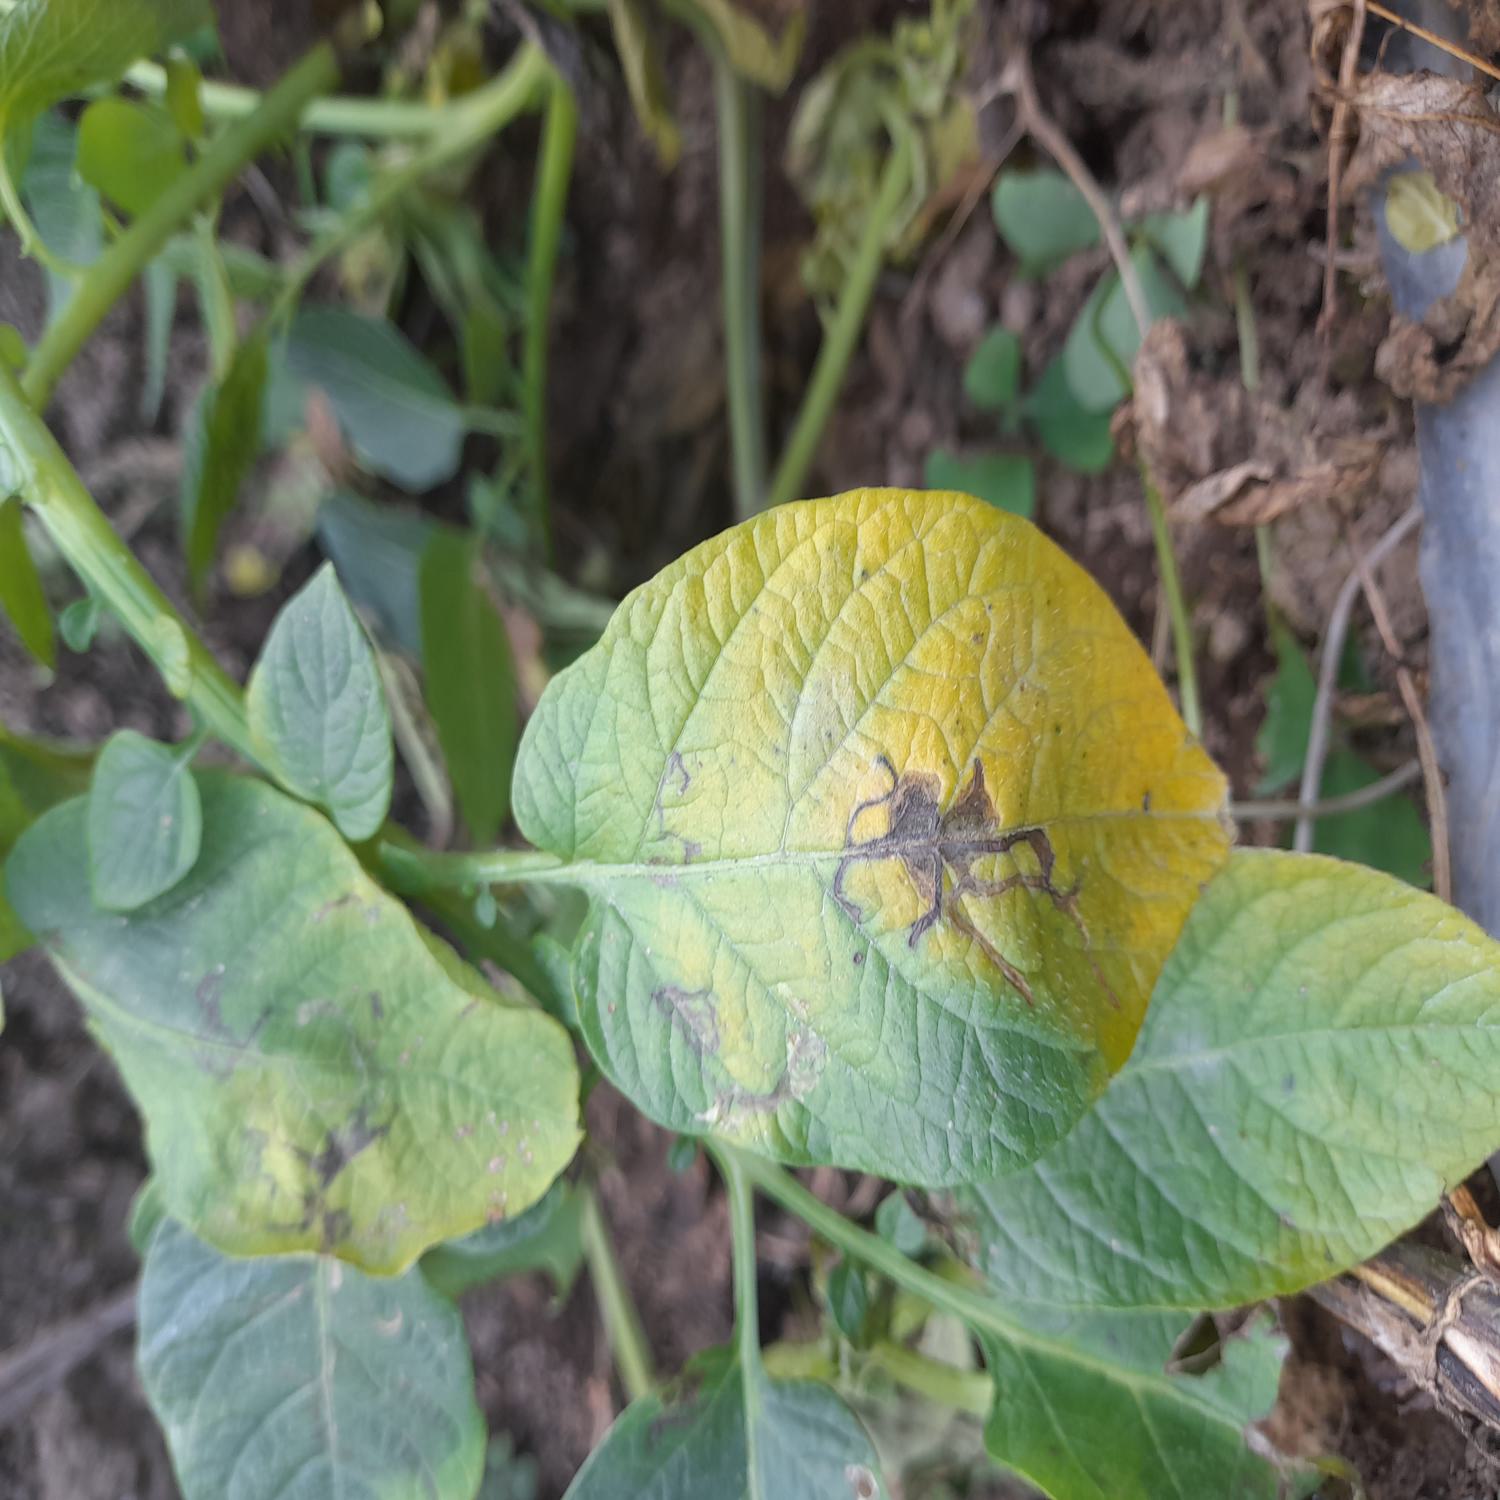
Label: Pest